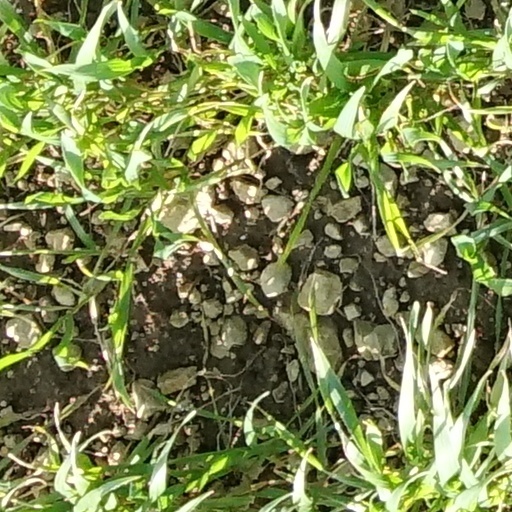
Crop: wheat